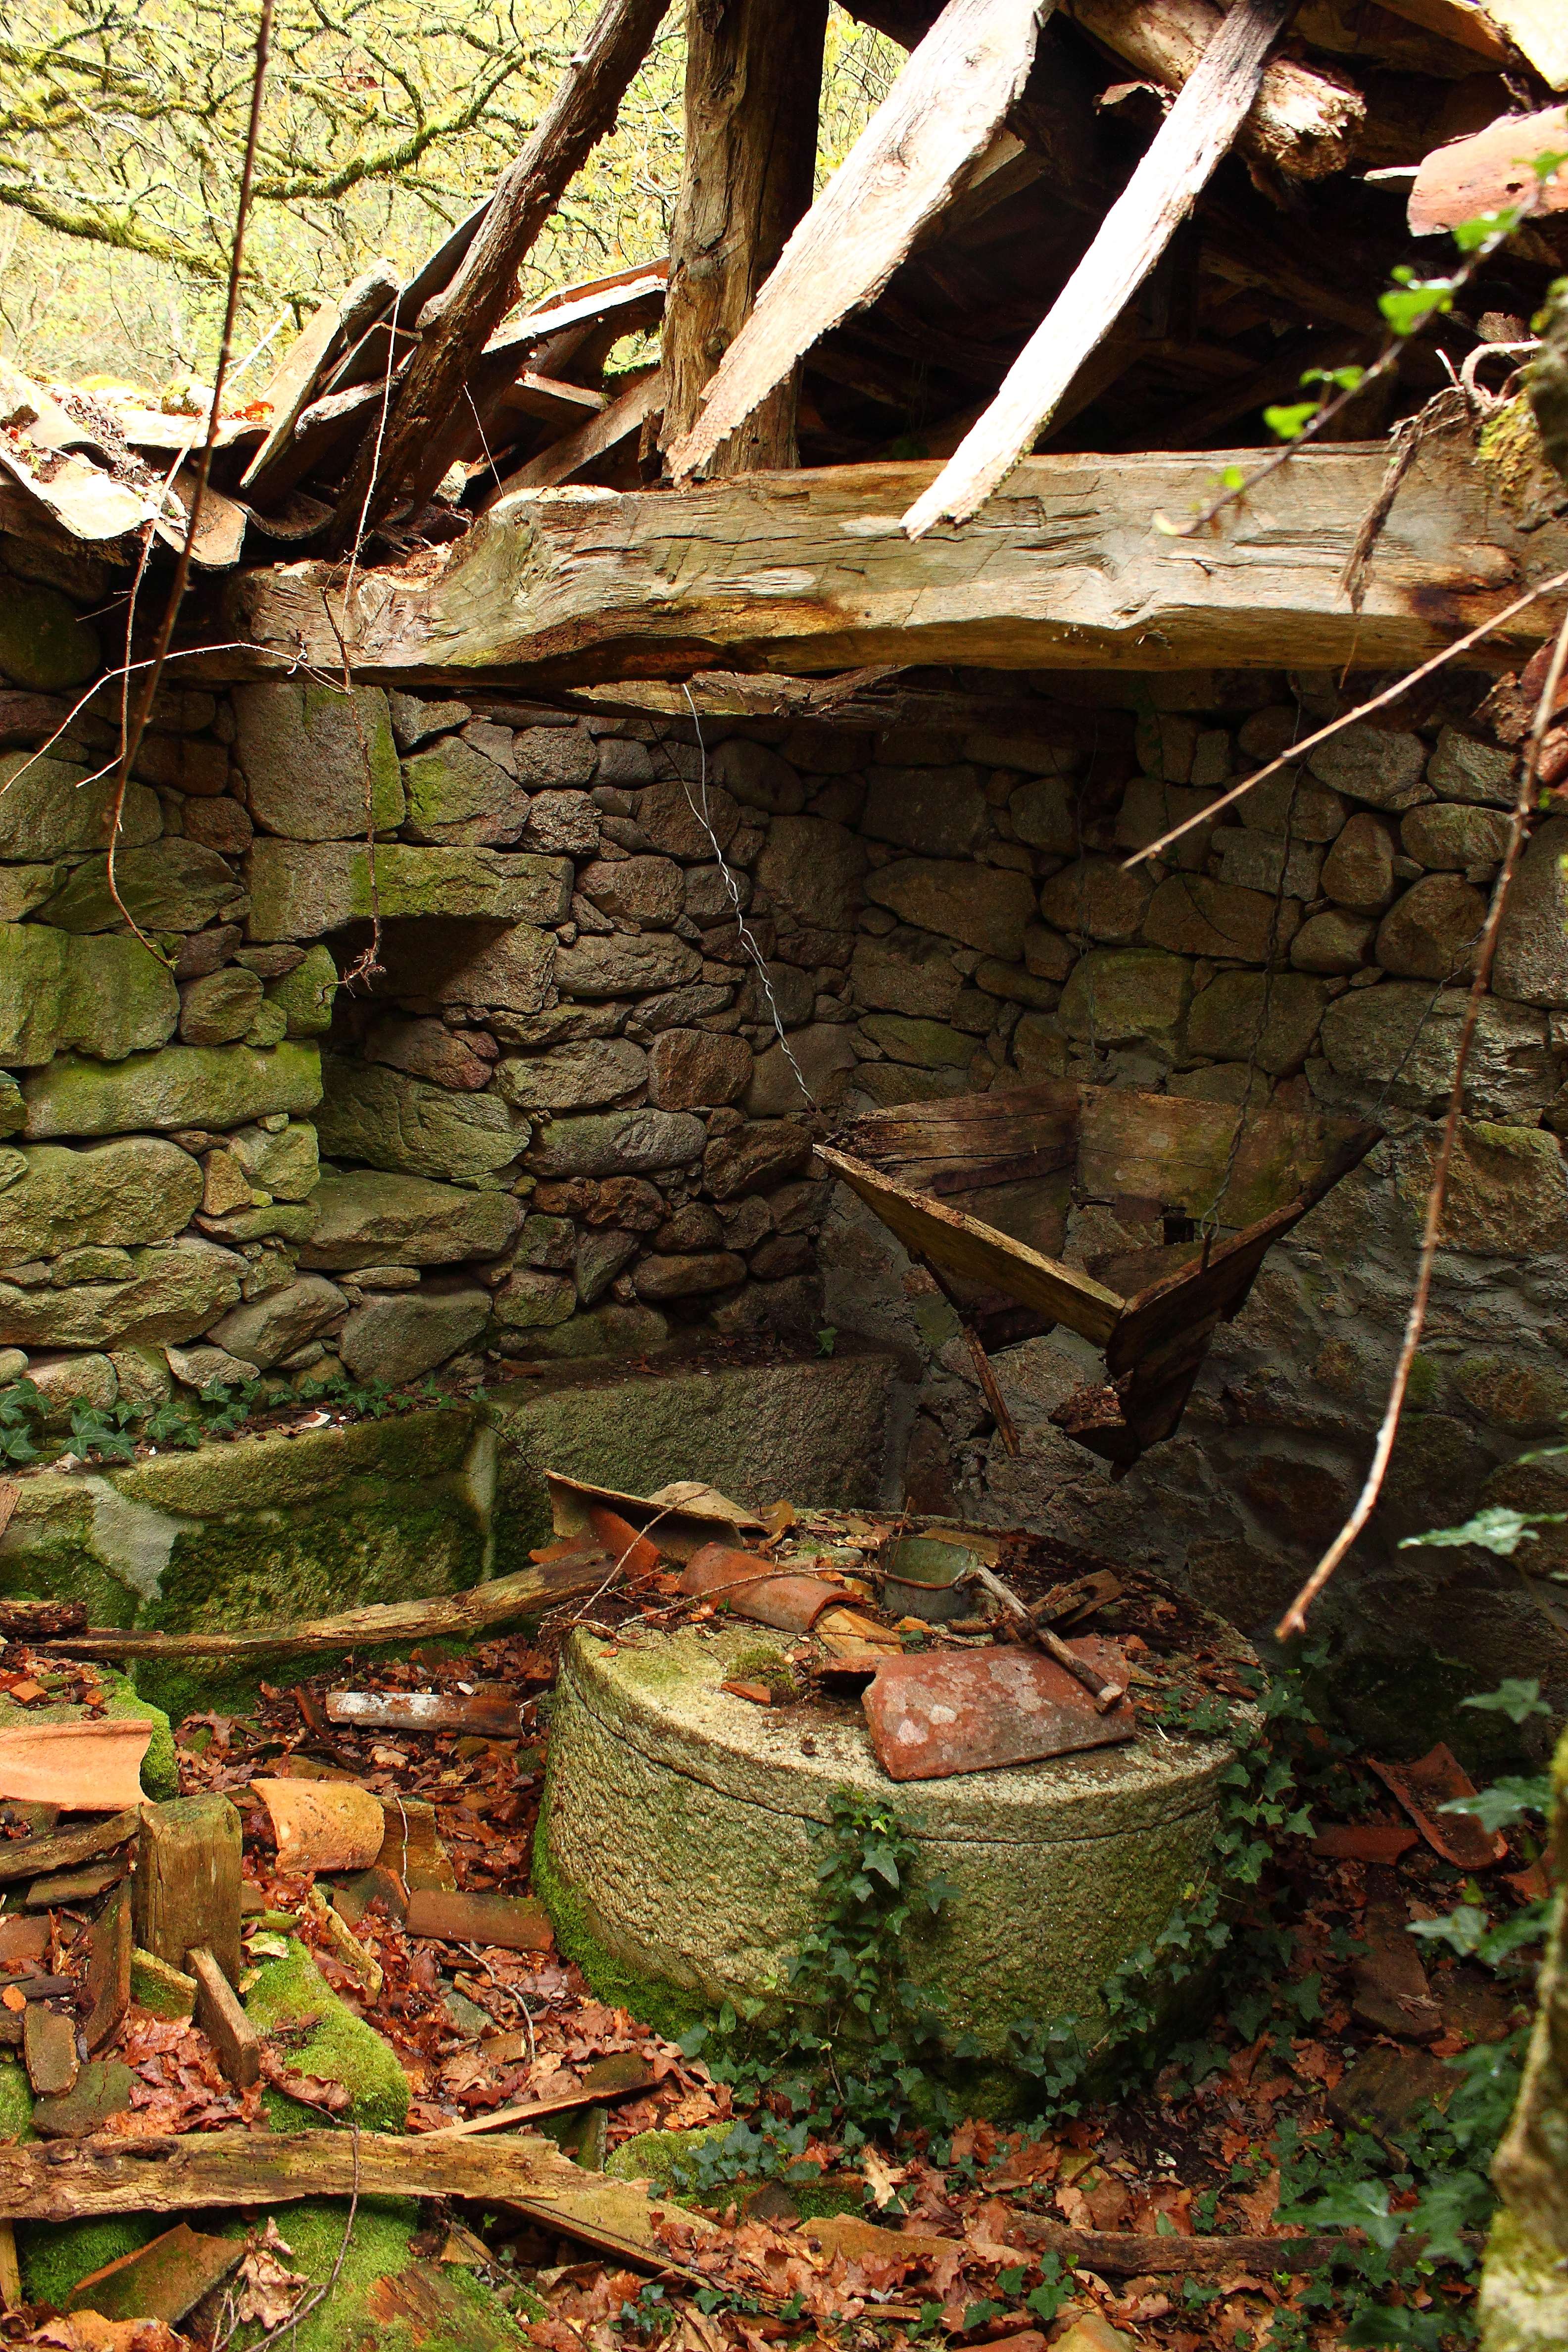
tree, nature, forest, wood, leaf, green, jungle, autumn, garden, spain, a, lama, galicia, pontevedra, woodland, espana, ggl1, canoneos500d, ruralgalicia, mui o, woody plant